Abnaki-class tugboat

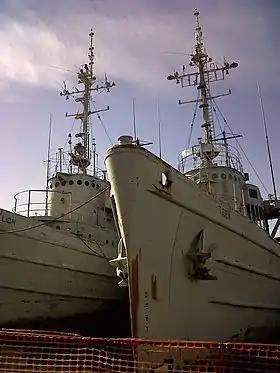
USS "Moctobi" ("Lion") and USS "Quapaw" ("Tiger") in 2011

The "Abnaki"-class tug is a class of United States Navy fleet ocean tugs which began construction in November 1942. Comprising 35 oceangoing tugboats, the class was constructed in response to the needs of World War II, but members of the class served in the Korean War and Vietnam War as well. The United States Navy no longer has any ships of this class in active duty.